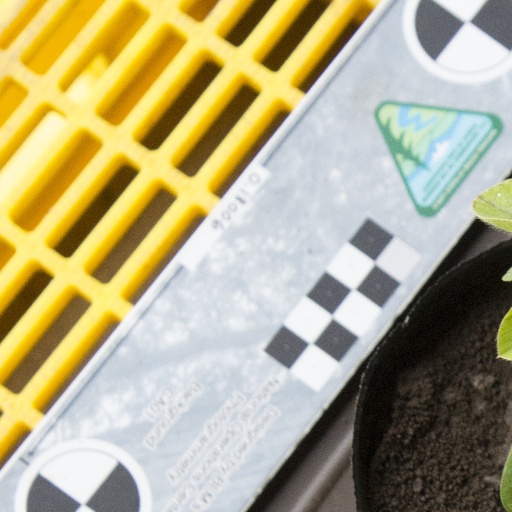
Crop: soybean